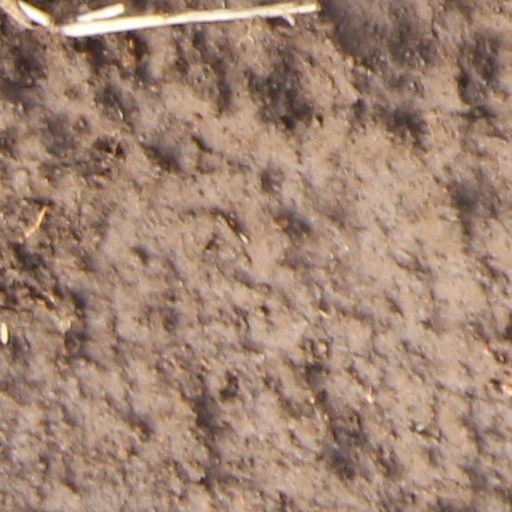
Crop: wheat